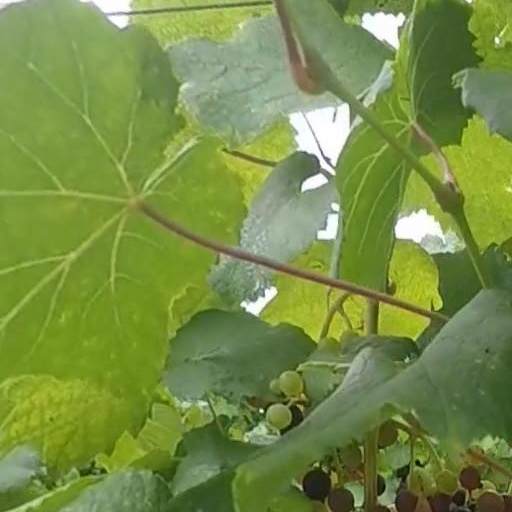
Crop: grape